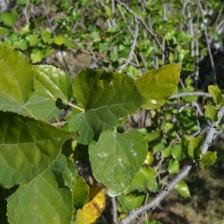
Variety: Kamphaengsaeng42